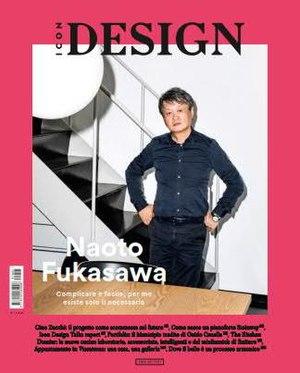
Naoto Fukasawa est un designer japonais né en 1956 dans la préfecture de Yamanashi.